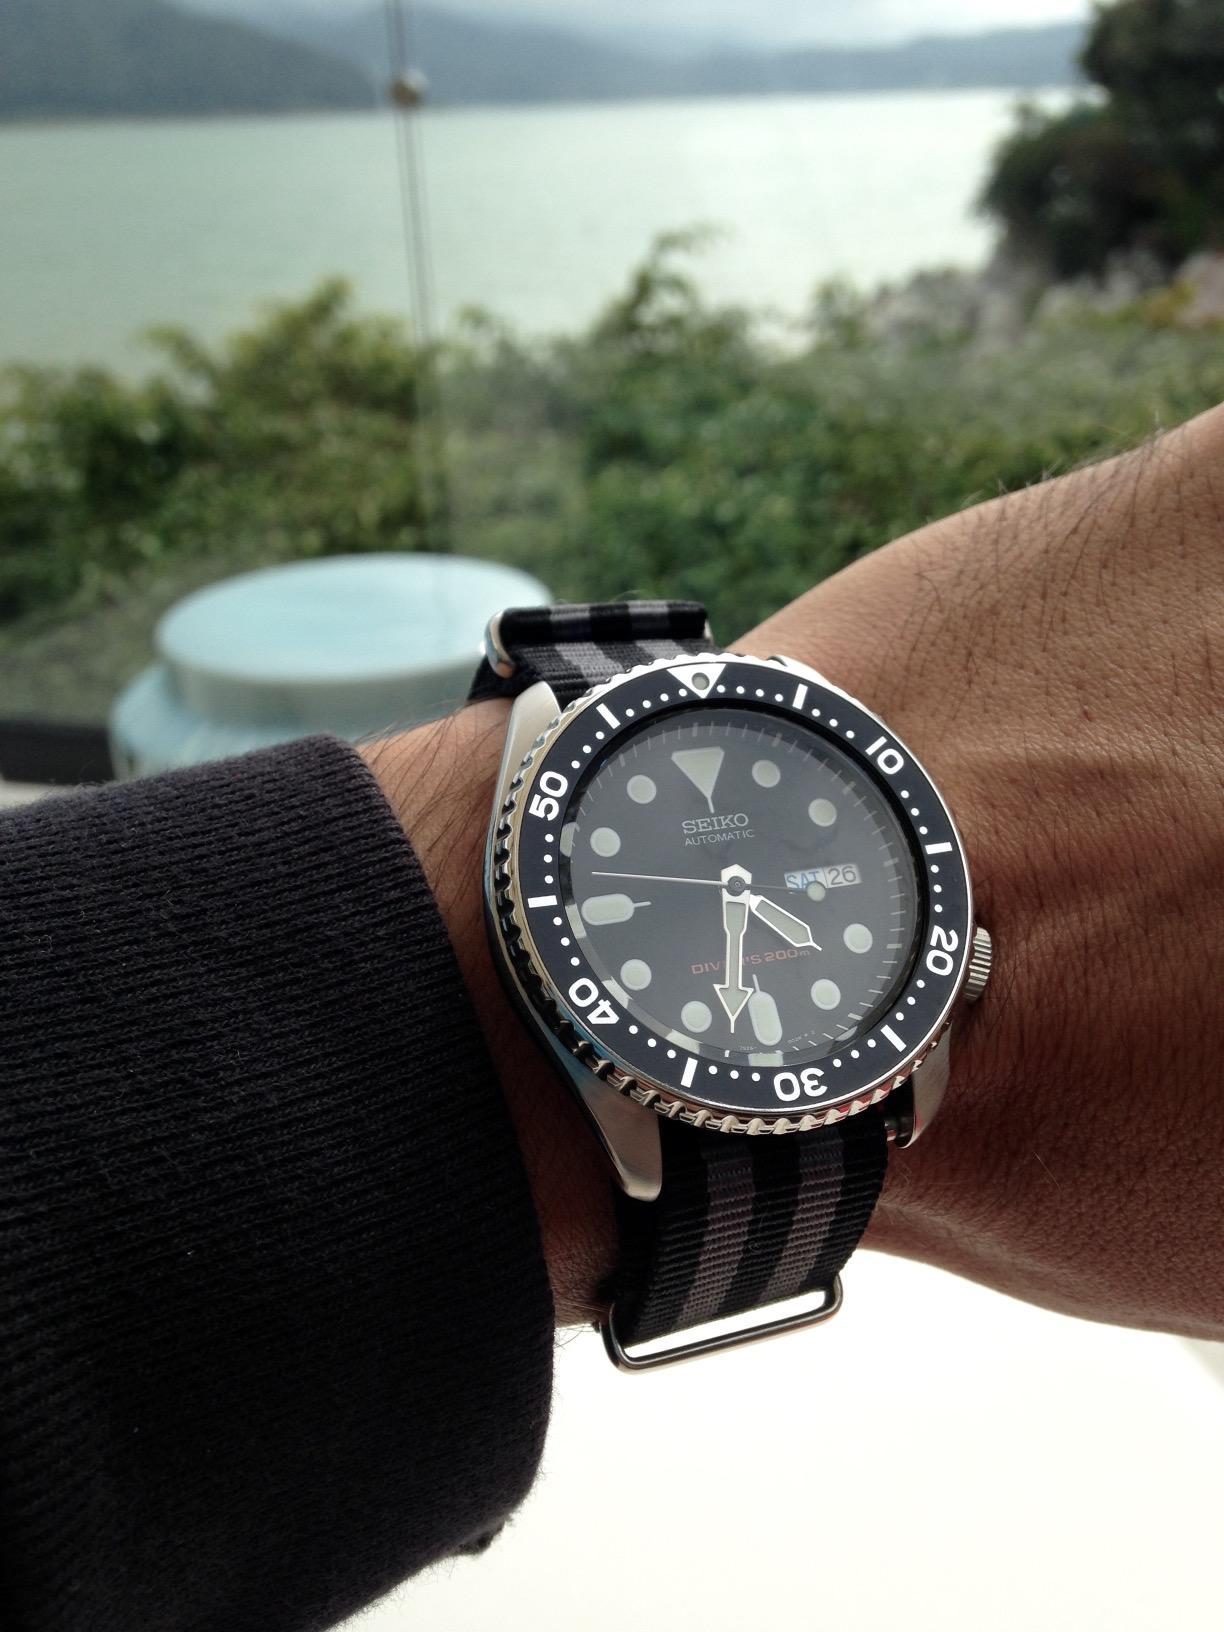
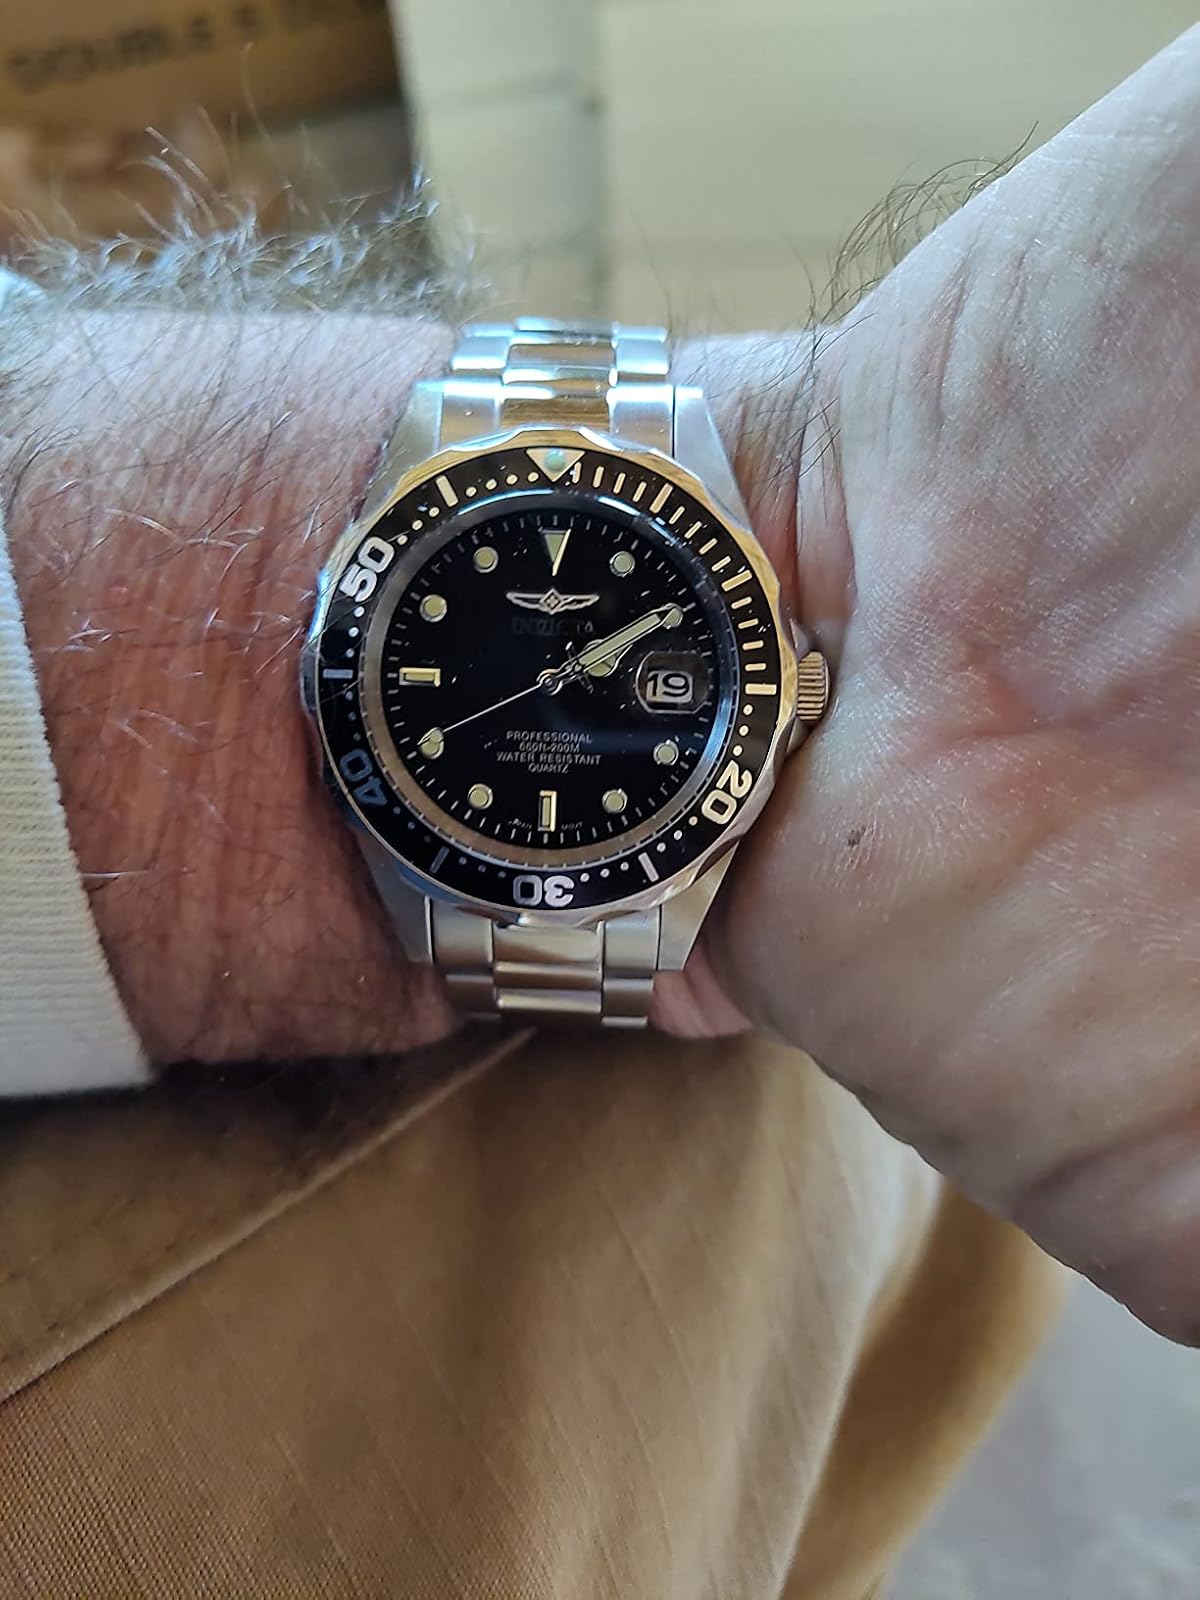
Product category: accessories_watch
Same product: no